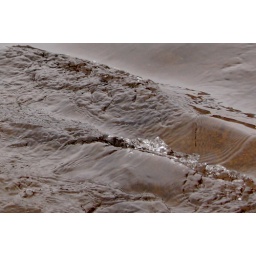
Colour version showing rocks underneath and bubbles in the water. Moira river north of Belleville.